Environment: real
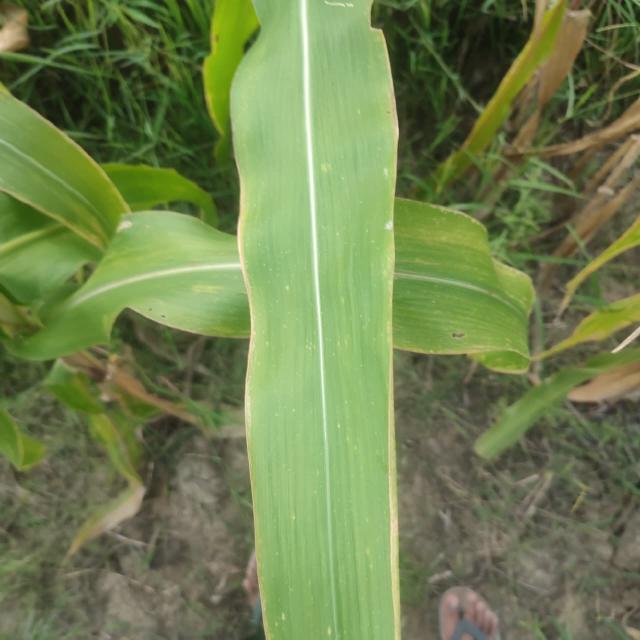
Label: potassium_deficiency